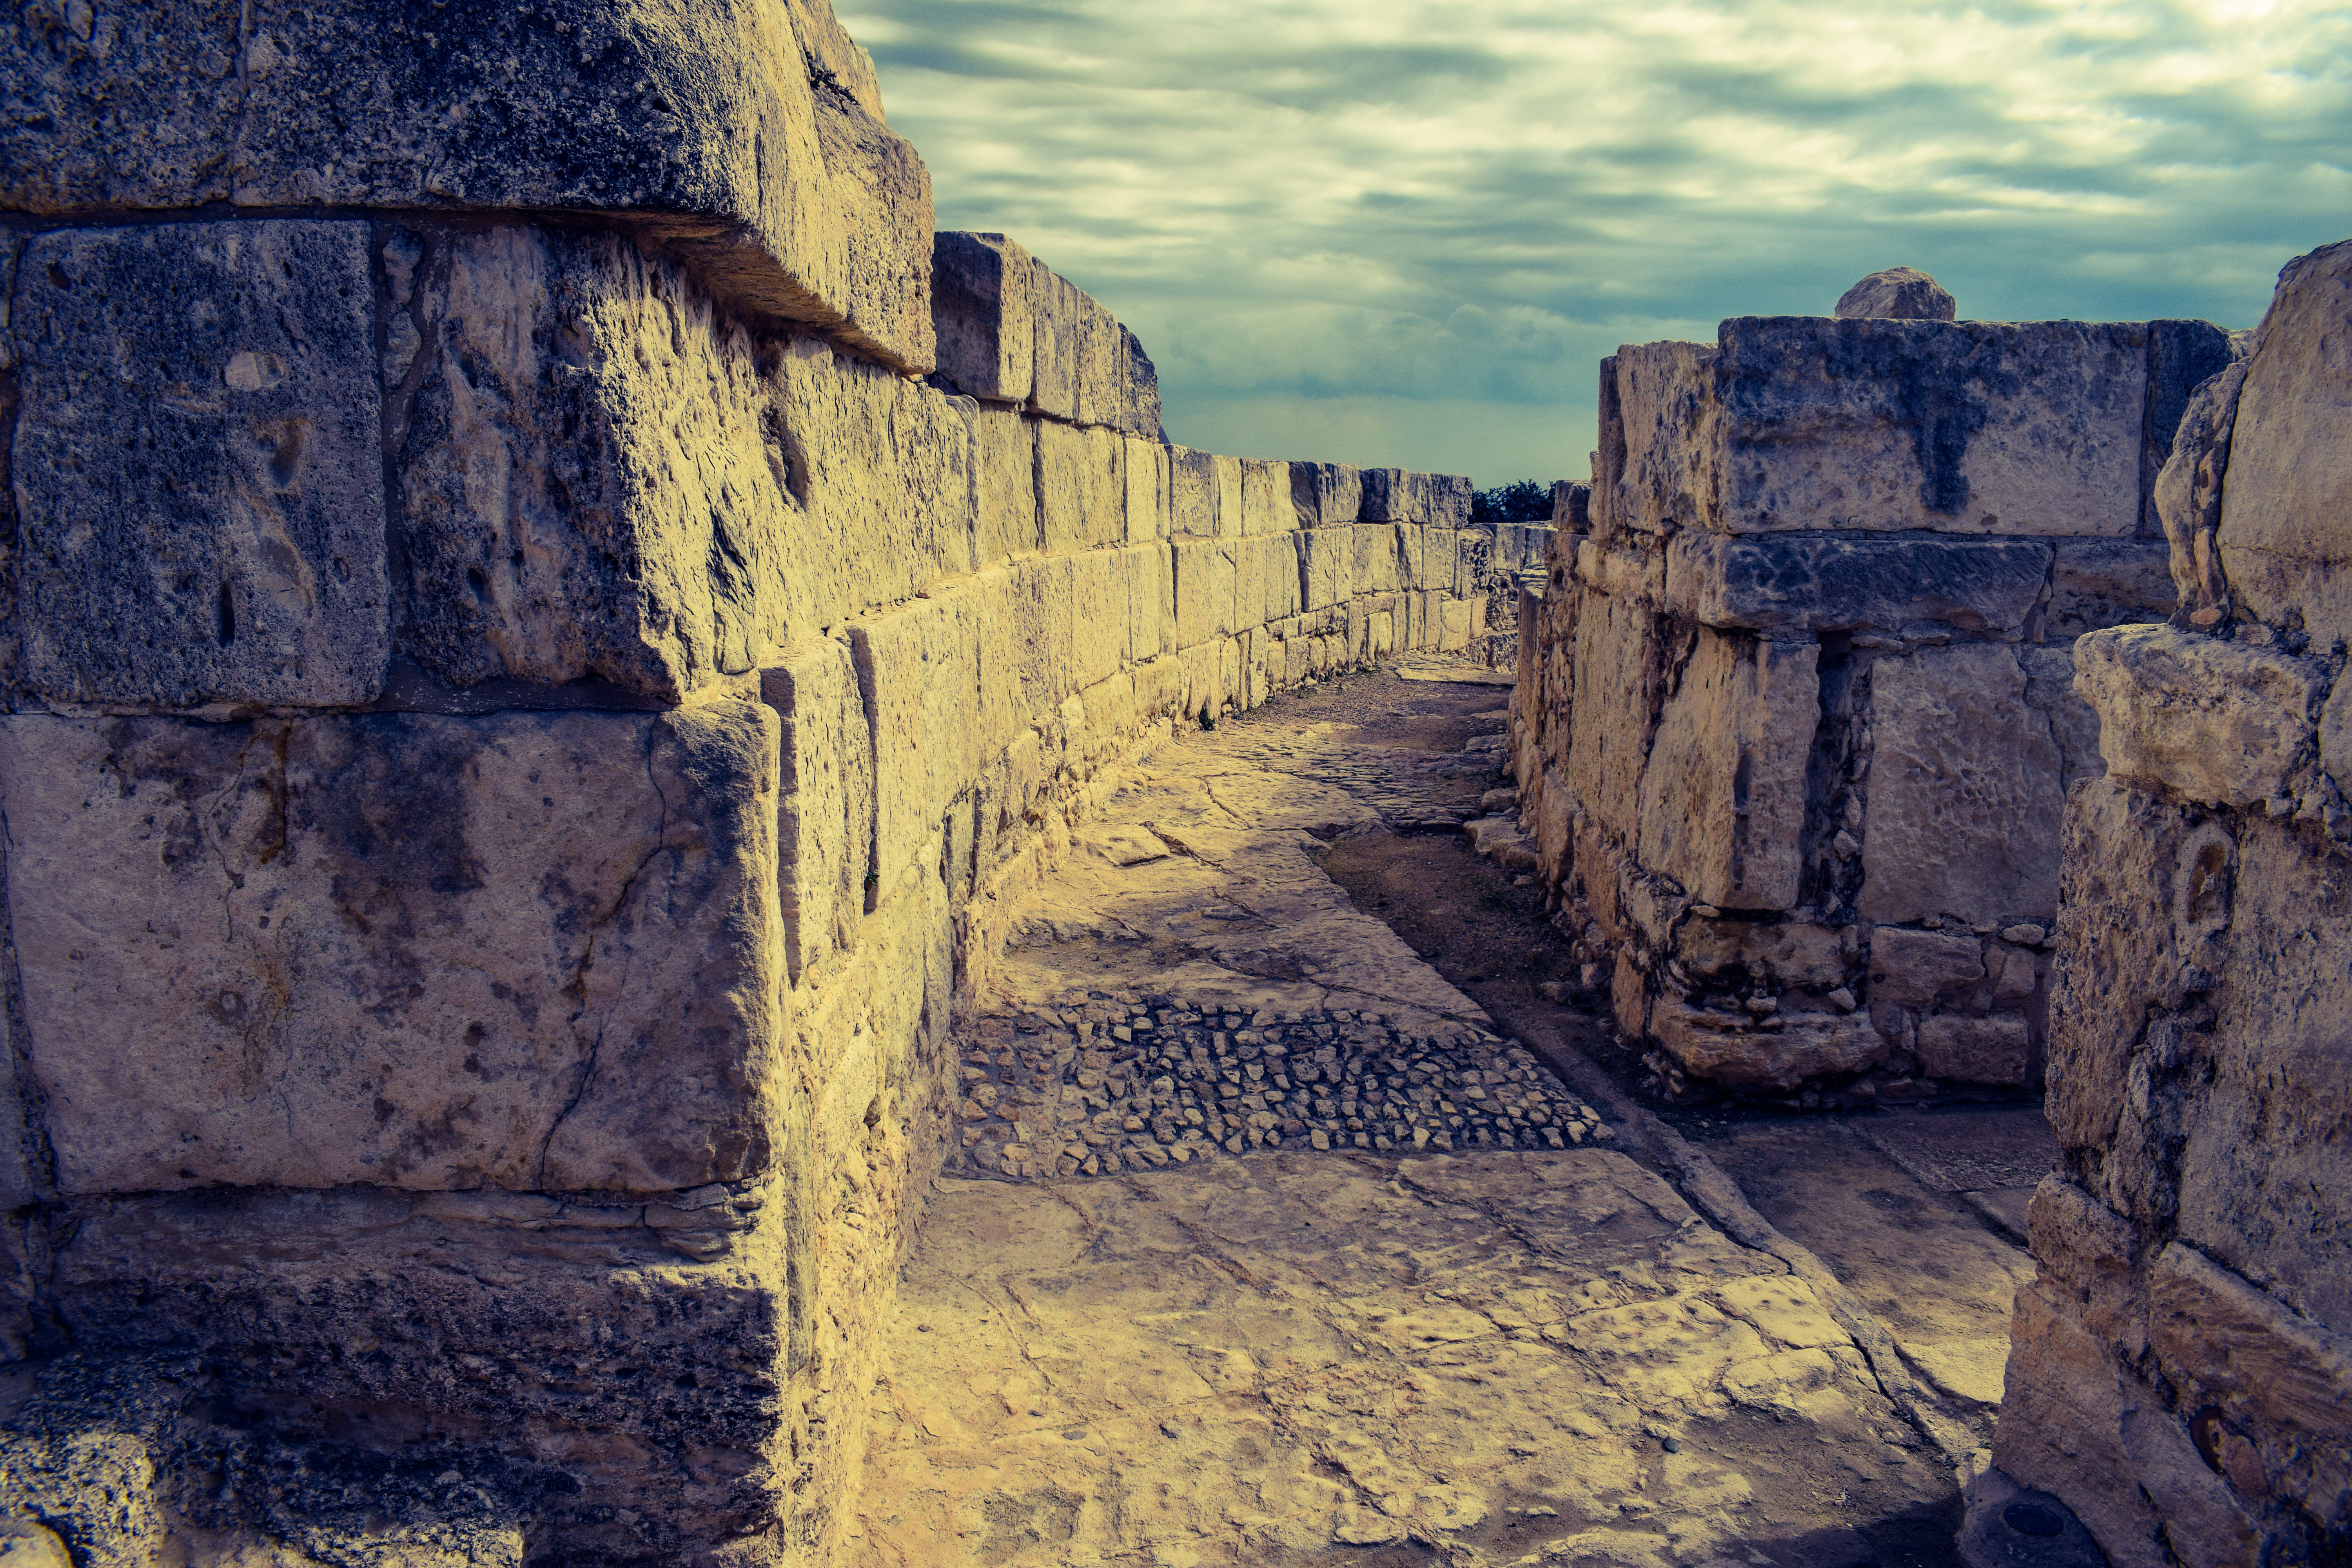
landscape, sea, coast, rock, architecture, wall, monument, travel, cliff, greek, mediterranean, ancient, landmark, fortification, tourism, terrain, material, geology, archaeology, temple, ruins, roman, history, heritage, unesco, historical, site, cyprus, archaeological, world heritage site, excavations, ancient history, kourion